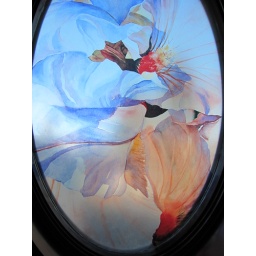
this was the window in teh girls bathroom. seriously.